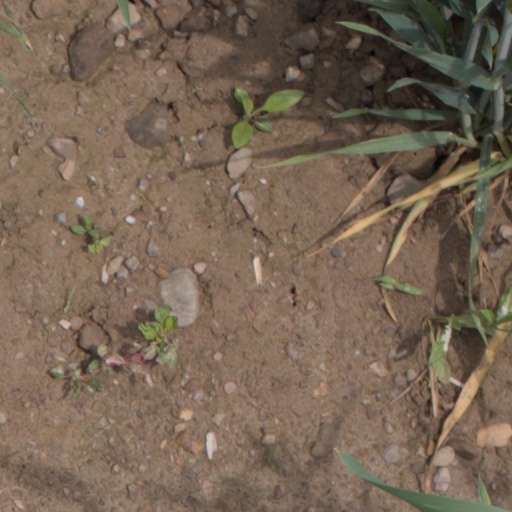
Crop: wheat